Battle of Kallo

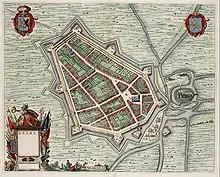
Map of the town of Geldern from the "Atlas van Loon"

Once Feipe da Silva learned about the loss of the forts, he requested assistance from the garrisons of Hulst and Zelzate, and sent a message to the Cardinal-Infante at his court at Brussels. Ferdinand, who was then following the operations around Saint-Omer, immediately took the road to Antwerp and instructed Esteban de Gamarra, adjudant to the Maestre de Campo general, the Count of Fontaines, to collect troops from the garrisons along the Demer river and Herentals to be dispatched to Antwerp, and also to urge the Marquis of Lede, governor of Limburg, to cross the Meuse with a number of Spanish foot companies. Other forces which were guarding the Flemish facade between Ghent and Hulst were also called. In the meantime, Count William, having been rebuffed at Saint-Marie, remained passive and limited his action to ordering his men to strengthen the positions which they had seized. Frederick Henry, on the other hand, remained with the main army near Bergen op Zoom and sent two officers to inspect the positions of William's men. These were considered impregnable.